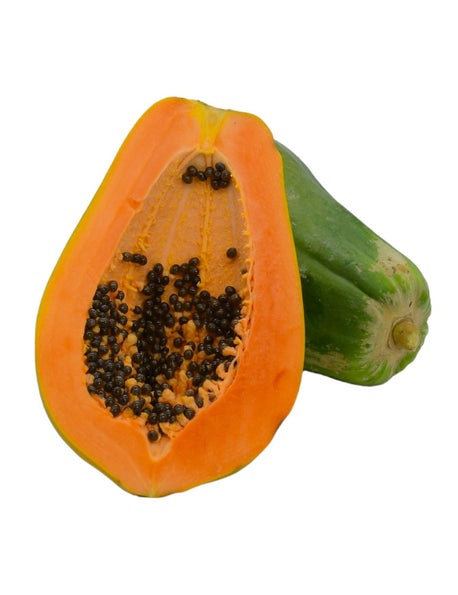
Papaya Fruit - 1kg
Brand: QBAY
Category: Food, Beverages & Tobacco > Food Items > Fruits & Vegetables > Fresh & Frozen Fruits > Papayas